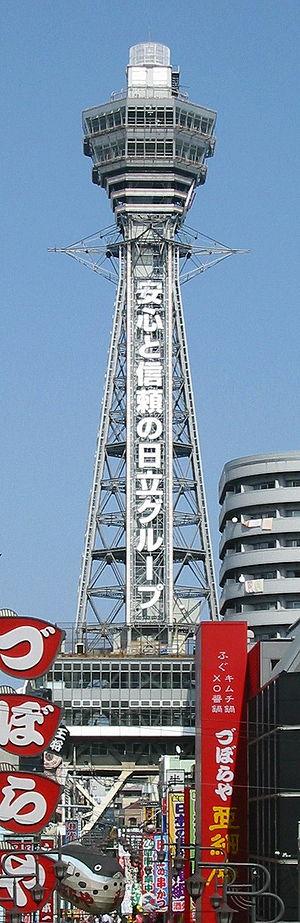
Shinsekai est un quartier du sud du centre-ville d'Osaka, dans l'arrondissement Naniwa-ku. Le quartier a été créé en 1912 avec comme modèles New York pour sa moitié sud et Paris pour sa moitié nord. À cet endroit, un parc d'attractions a été exploité de 1912 jusqu'à sa fermeture en 1923.
La tour Tsūtenkaku est une tour à Osaka et un des symboles de cette ville. Elle est située dans le quartier Shinsekai. Sa hauteur totale est de 103 m ; le dernier étage accessible au public est à 91 m.